Ford Anglia

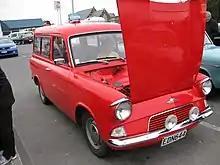
1964 Ford Anglia Van

The Anglia 105E-based Thames 307E vans were first released in June 1961. They were fitted with the 997 cc engine from the Anglia 105E. Although they shared front body panels with the Anglia saloon, the vans were structurally quite different, with a taller windscreen and differently shaped passenger doors – which curved up to the rear along their bottom edges to avoid damage from kerbing. Left-hand drive export versions were designated Thames 308E. The Anglia name was also used for certain export markets.